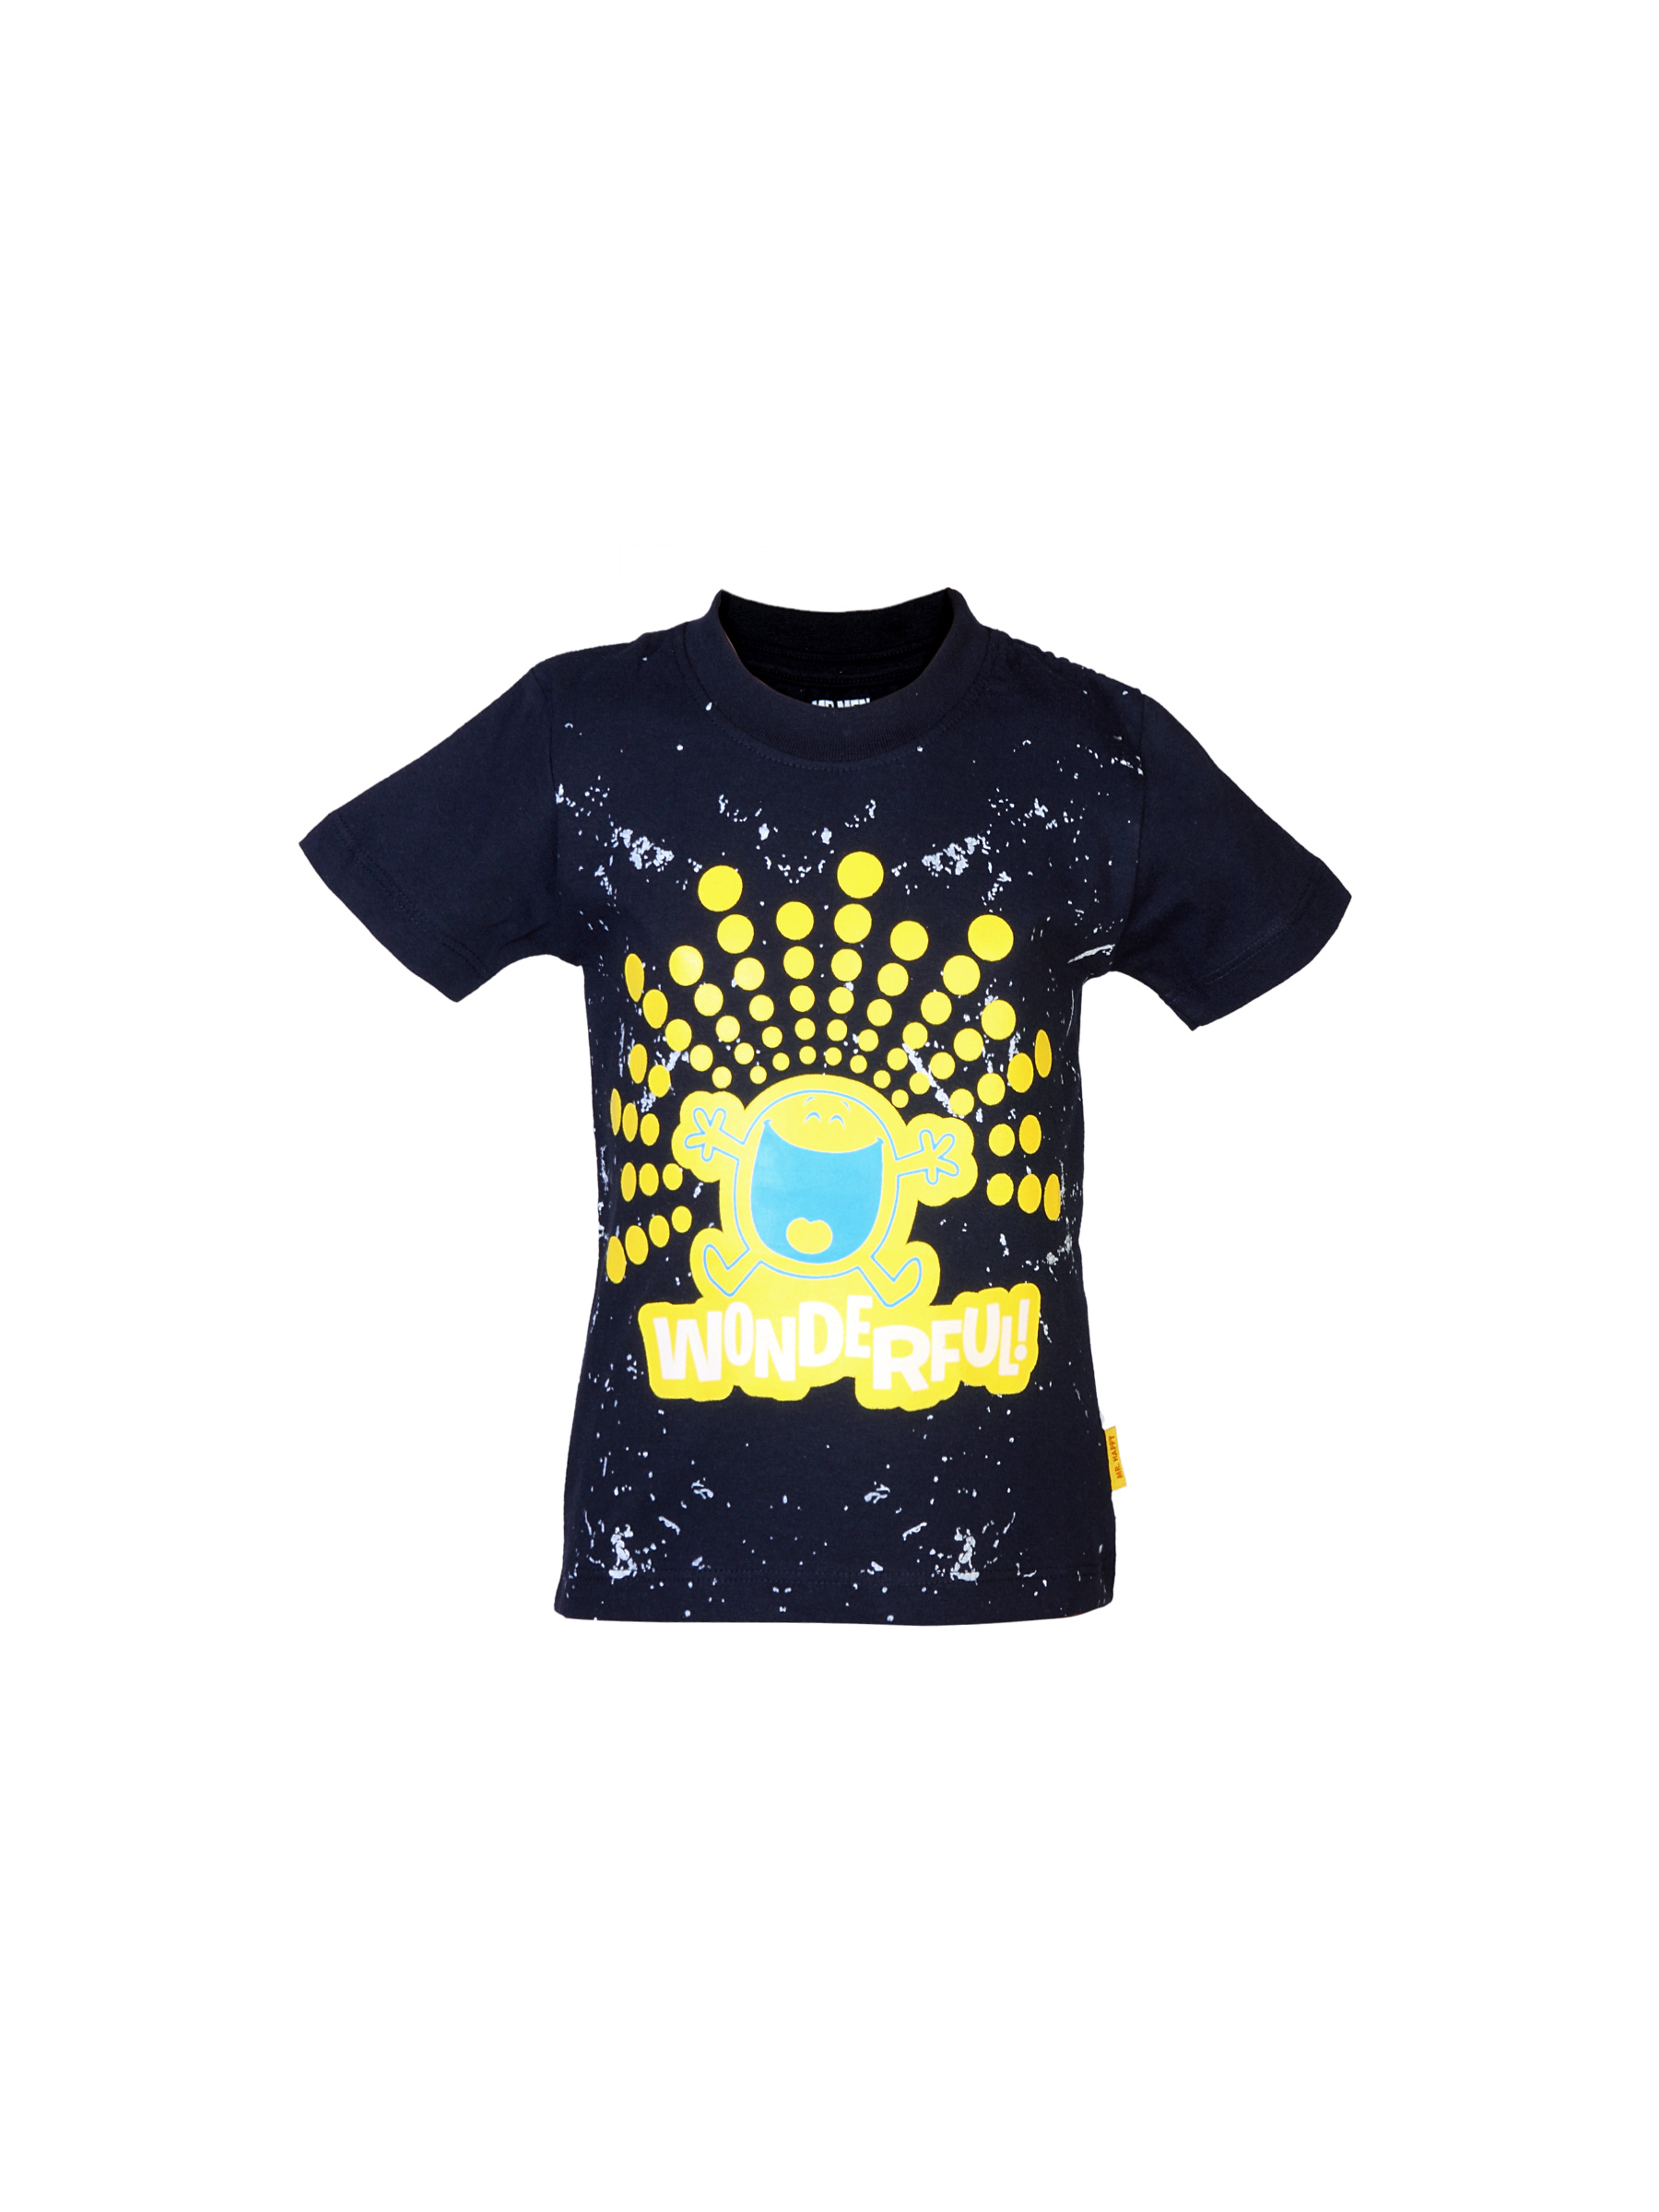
Mr.Men Boys Wonderful Black T-shirt
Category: Apparel / Topwear / Tshirts
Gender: Boys
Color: Black
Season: Summer 2012
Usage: Casual